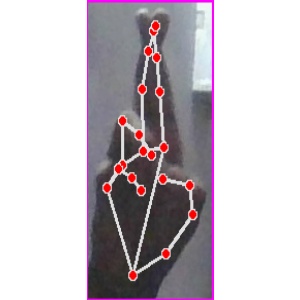
अक्षर: र